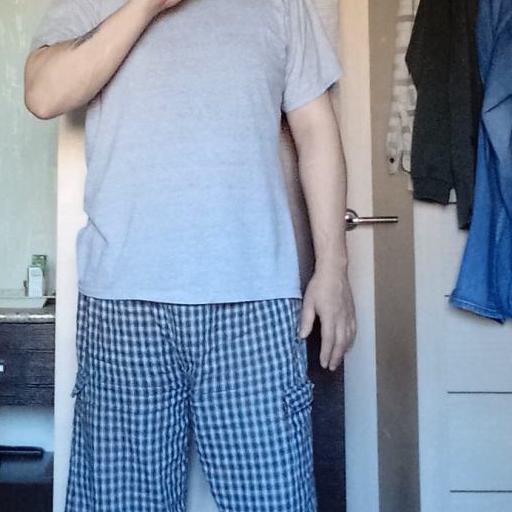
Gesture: no_gesture